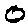
Label: 0